St Georges-super-Ely

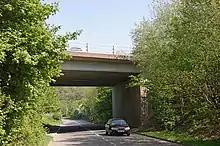
The bridge that passes over the A4232 to St Georges super Ely

St Georges super Ely lies to the northwest of Culverhouse Cross, beyond Coedarhydyglyn, and to the east of Peterston-super-Ely. It can also be accessed by road from Michaelston-super-Ely, across the A4232 road. The Cardiff-Bridgend railway and River Ely pass through the village.